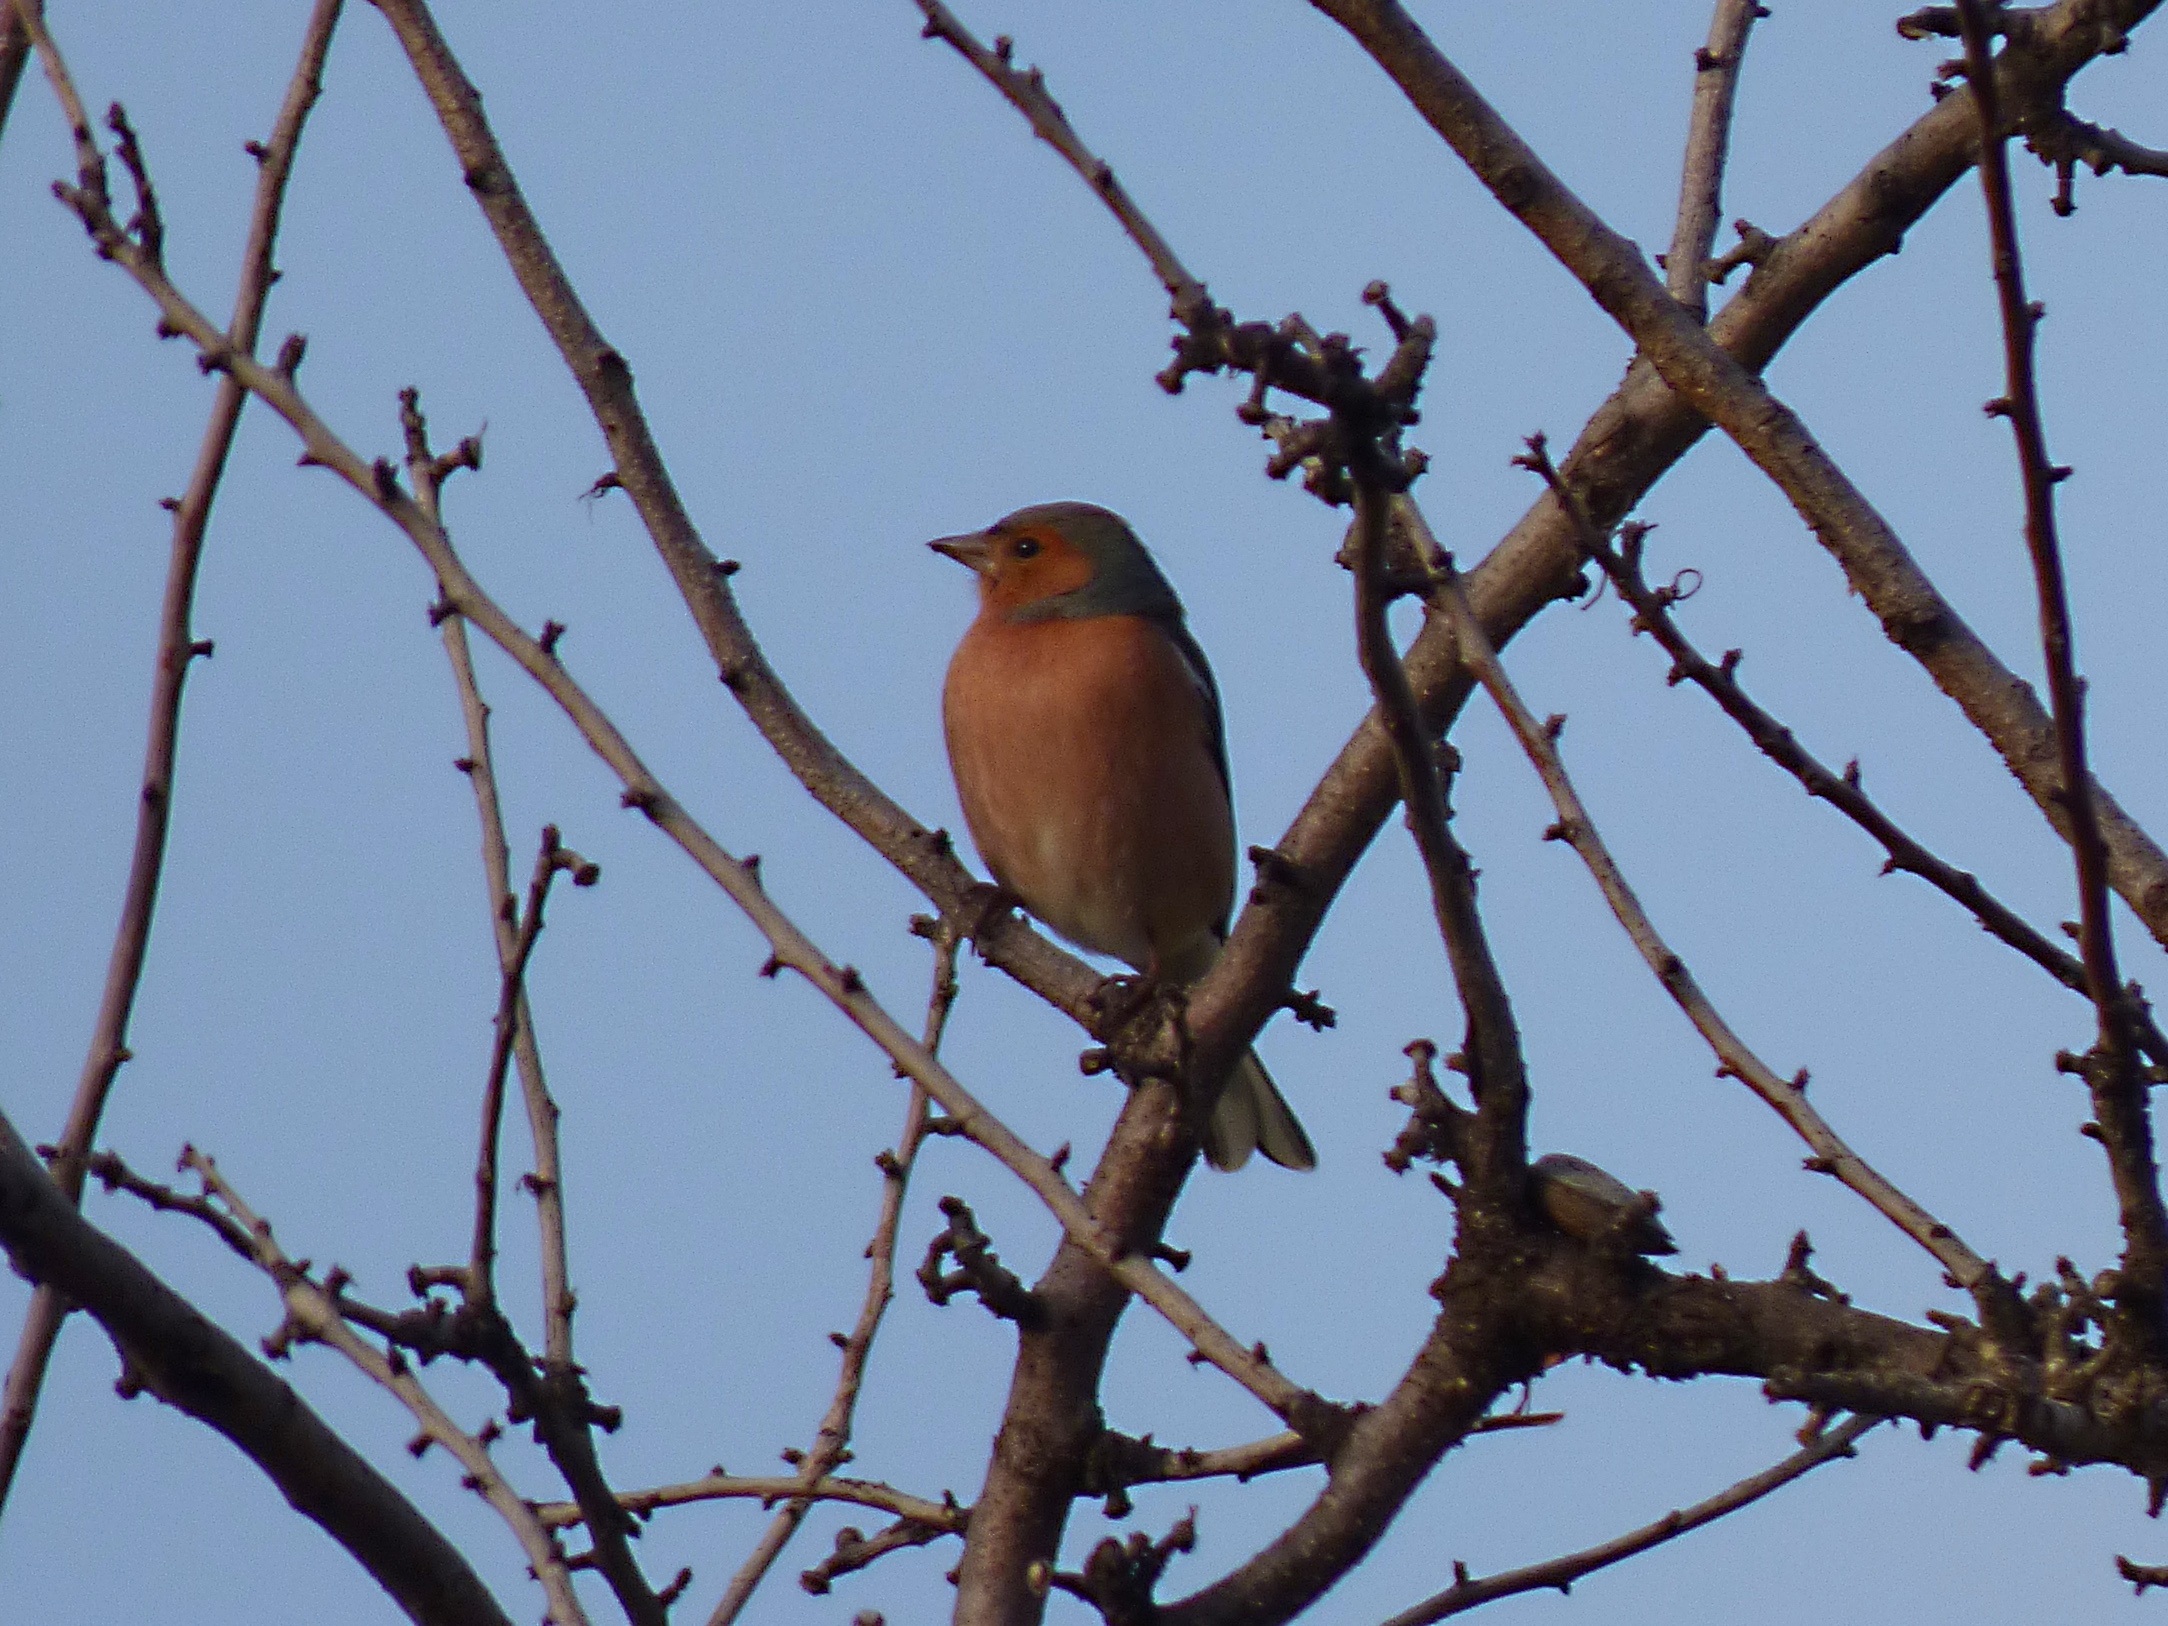
tree, nature, branch, bird, wildlife, beak, fauna, twig, branches, vertebrate, finch, fringilla coelebs, old world flycatcher, perching bird, pinsa